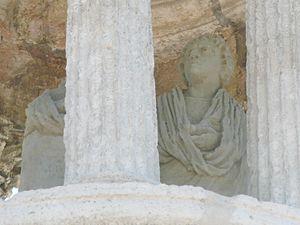
Le mausolée de Glanum est considéré comme un cénotaphe élevé à la mémoire d'un homme de la famille des Julii qui aurait bénéficié de la citoyenneté et de son nom par Jules César pour son service dans l'armée romaine, à la suite de la conquête de la Gaule. Henri Rolland, laissé suggérer qu'il s'agissait d'un mausolée dédié à la mémoire de Caïus et Lucius César, petits-fils de l'empereur Auguste. Monument gallo-romain érigé entre -30 et -20 av J.-C. Situé au sud de Saint-Rémy-de-Provence, en France, après le pomerium de la ville à quelques centaines de mètres au nord des fouilles archéologiques de Glanum, son état de conservation exceptionnel. Il permet d'admirer sa structure complexe et sa riche décoration.